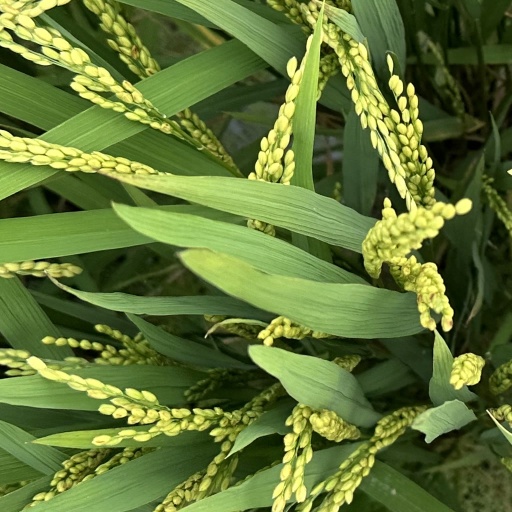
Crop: rice